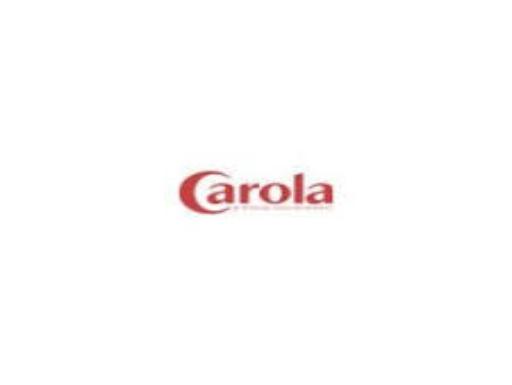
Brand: Carola
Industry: Others